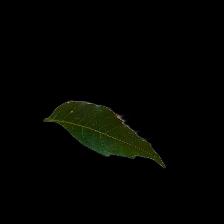
Plant: Neem